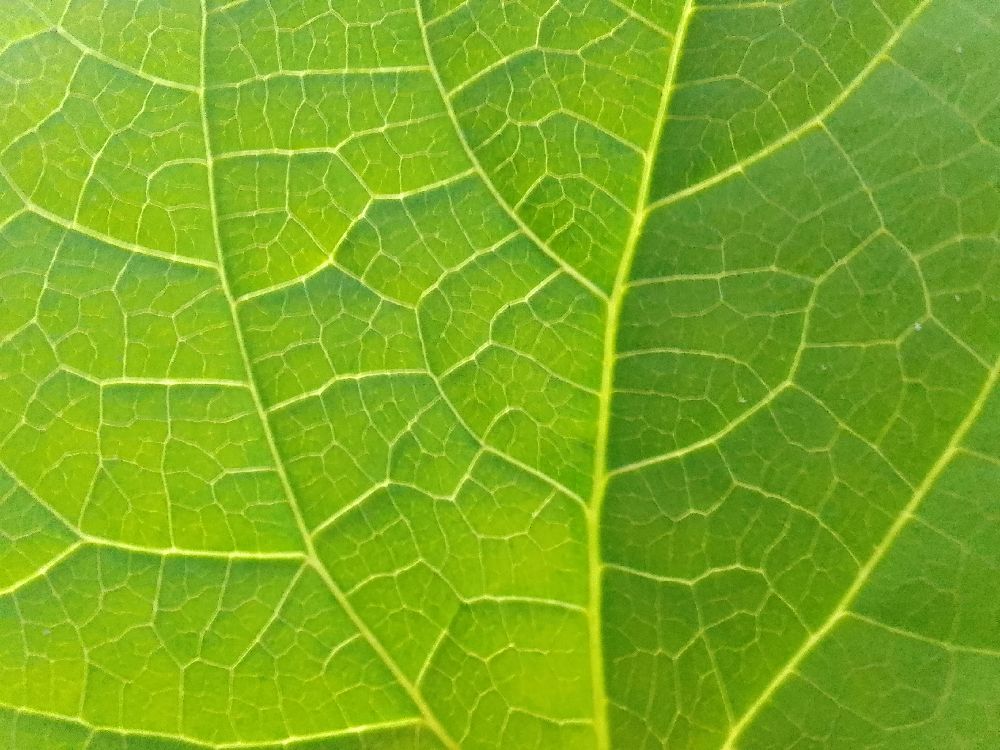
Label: healthy